House-Museum of Jafar Jabbarly

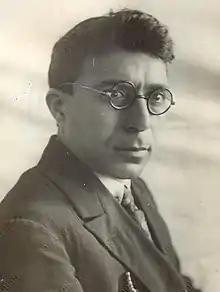

The museum is located in a house, where Jafar Jabbarly lived and created, in I. Gutgashinli Street, Baku. It first began operating in 1979 in connection with the 80th anniversary of the writer. During these period, the museum had only 57 exhibits. The official inauguration was held on March 22, 1982. The President of the Republic of Azerbaijan, Heydar Aliyev attended the opening ceremony.